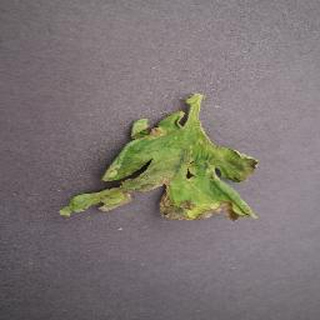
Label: tomato_late_blight